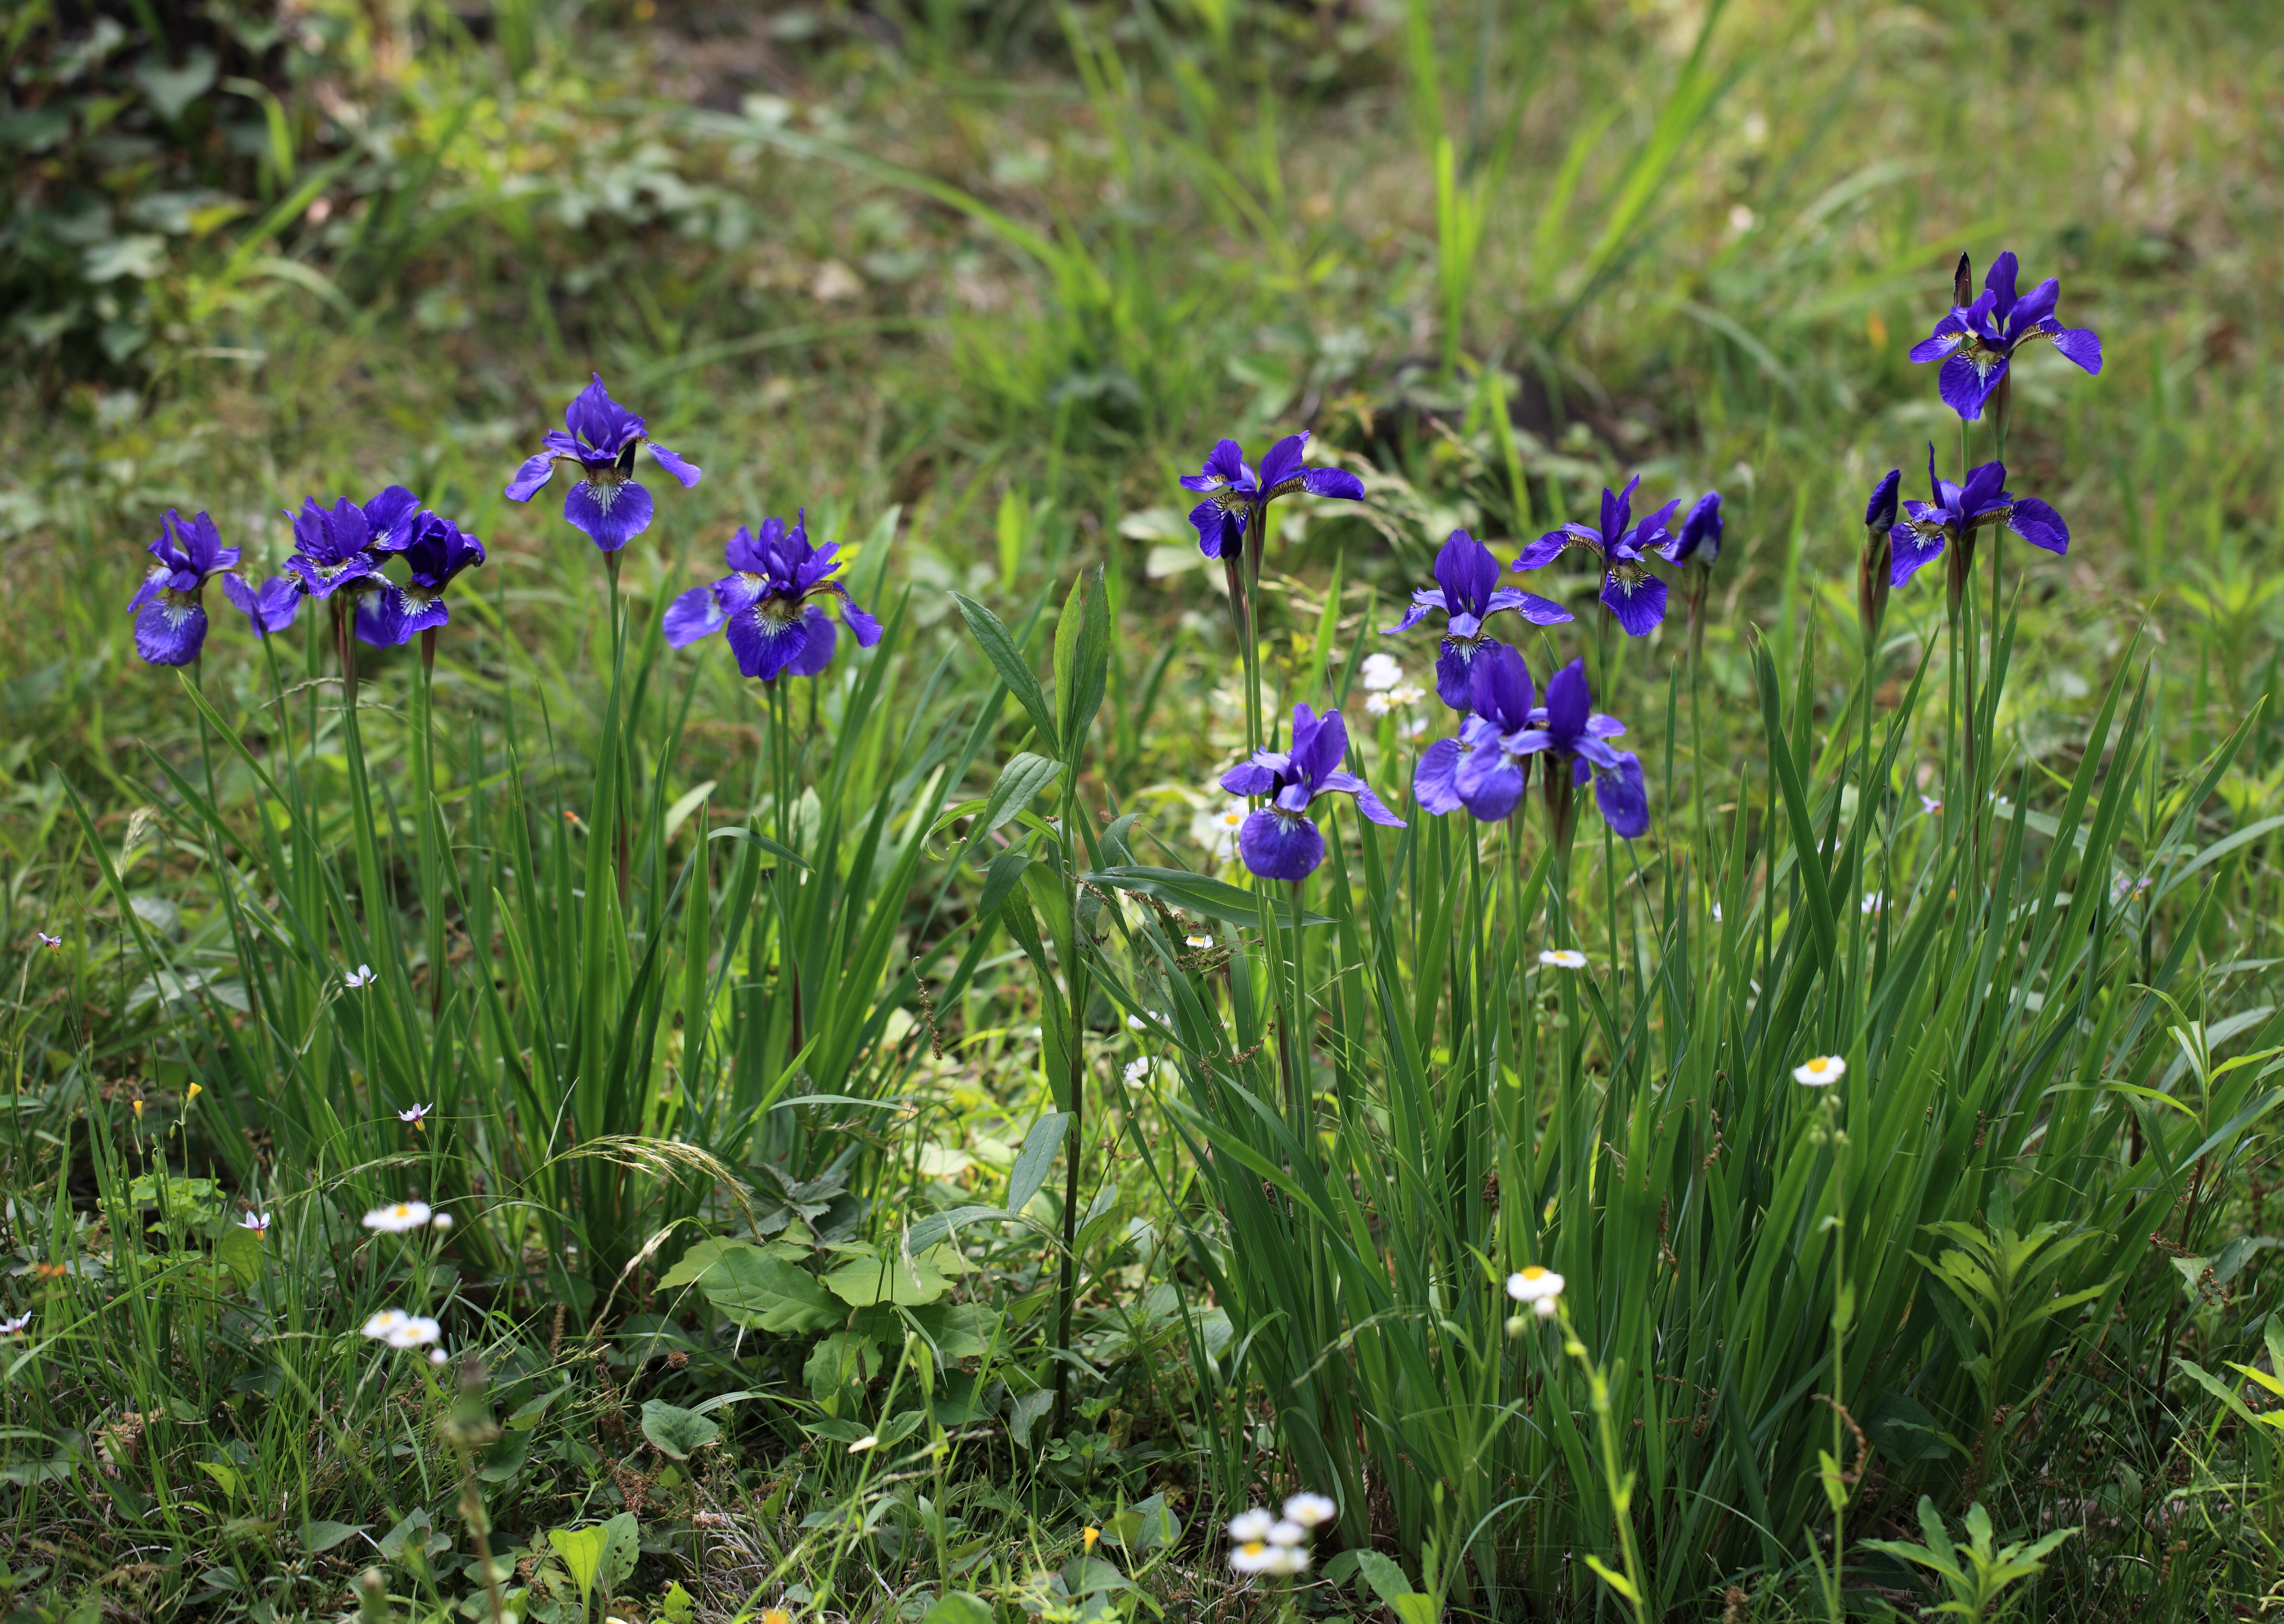
grass, plant, field, meadow, prairie, flower, high, botany, garden, flora, botanical, wildflower, grassland, iris, 5d, hires, woodland, markii, hi, res, resolution, ibaraki, sanguinea, naka, flowering plant, iris versicolor, land plant, english lavender, iris family